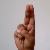
The image shows a hand gesture representing the letter 'U' in Indian Sign Language.